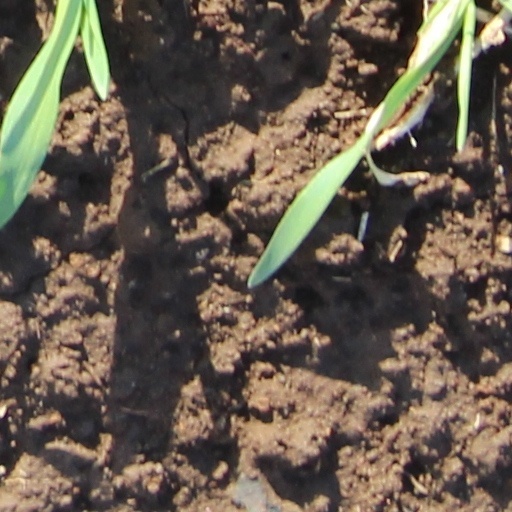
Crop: wheat